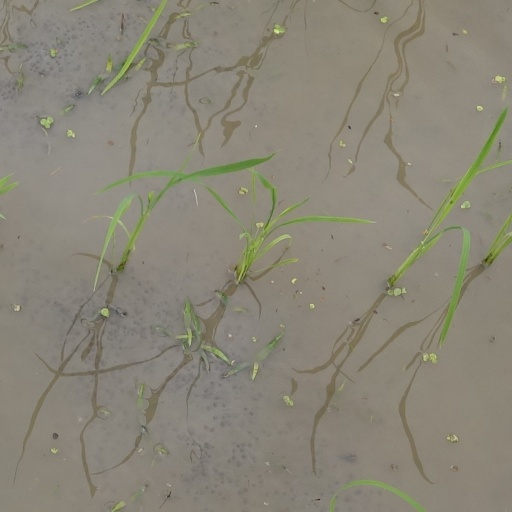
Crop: rice